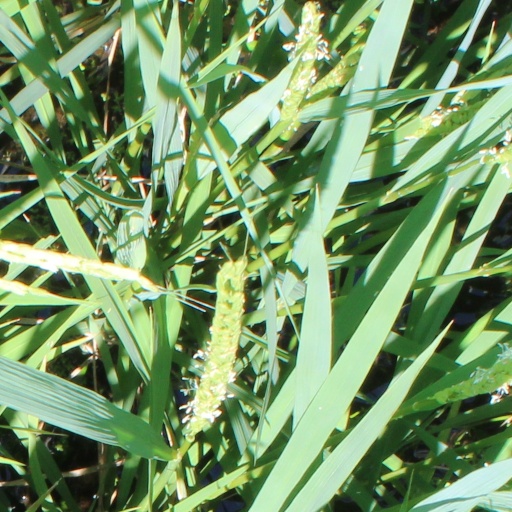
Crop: rice